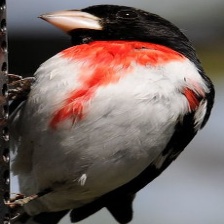
Species: ROSE BREASTED GROSBEAK
Scientific name: PHEUCTICUS LUDOVICIANUS